Tangmere Military Aviation Museum

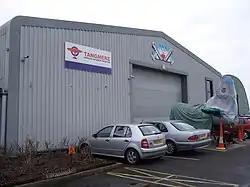

The Tangmere Military Aviation Museum is a museum located on the former site of RAF Tangmere, West Sussex. The museum was opened in June 1982. Many aerospace exhibits covering the First World War to the Cold War are on display including fixed-wing aircraft, helicopters and aircraft engines.